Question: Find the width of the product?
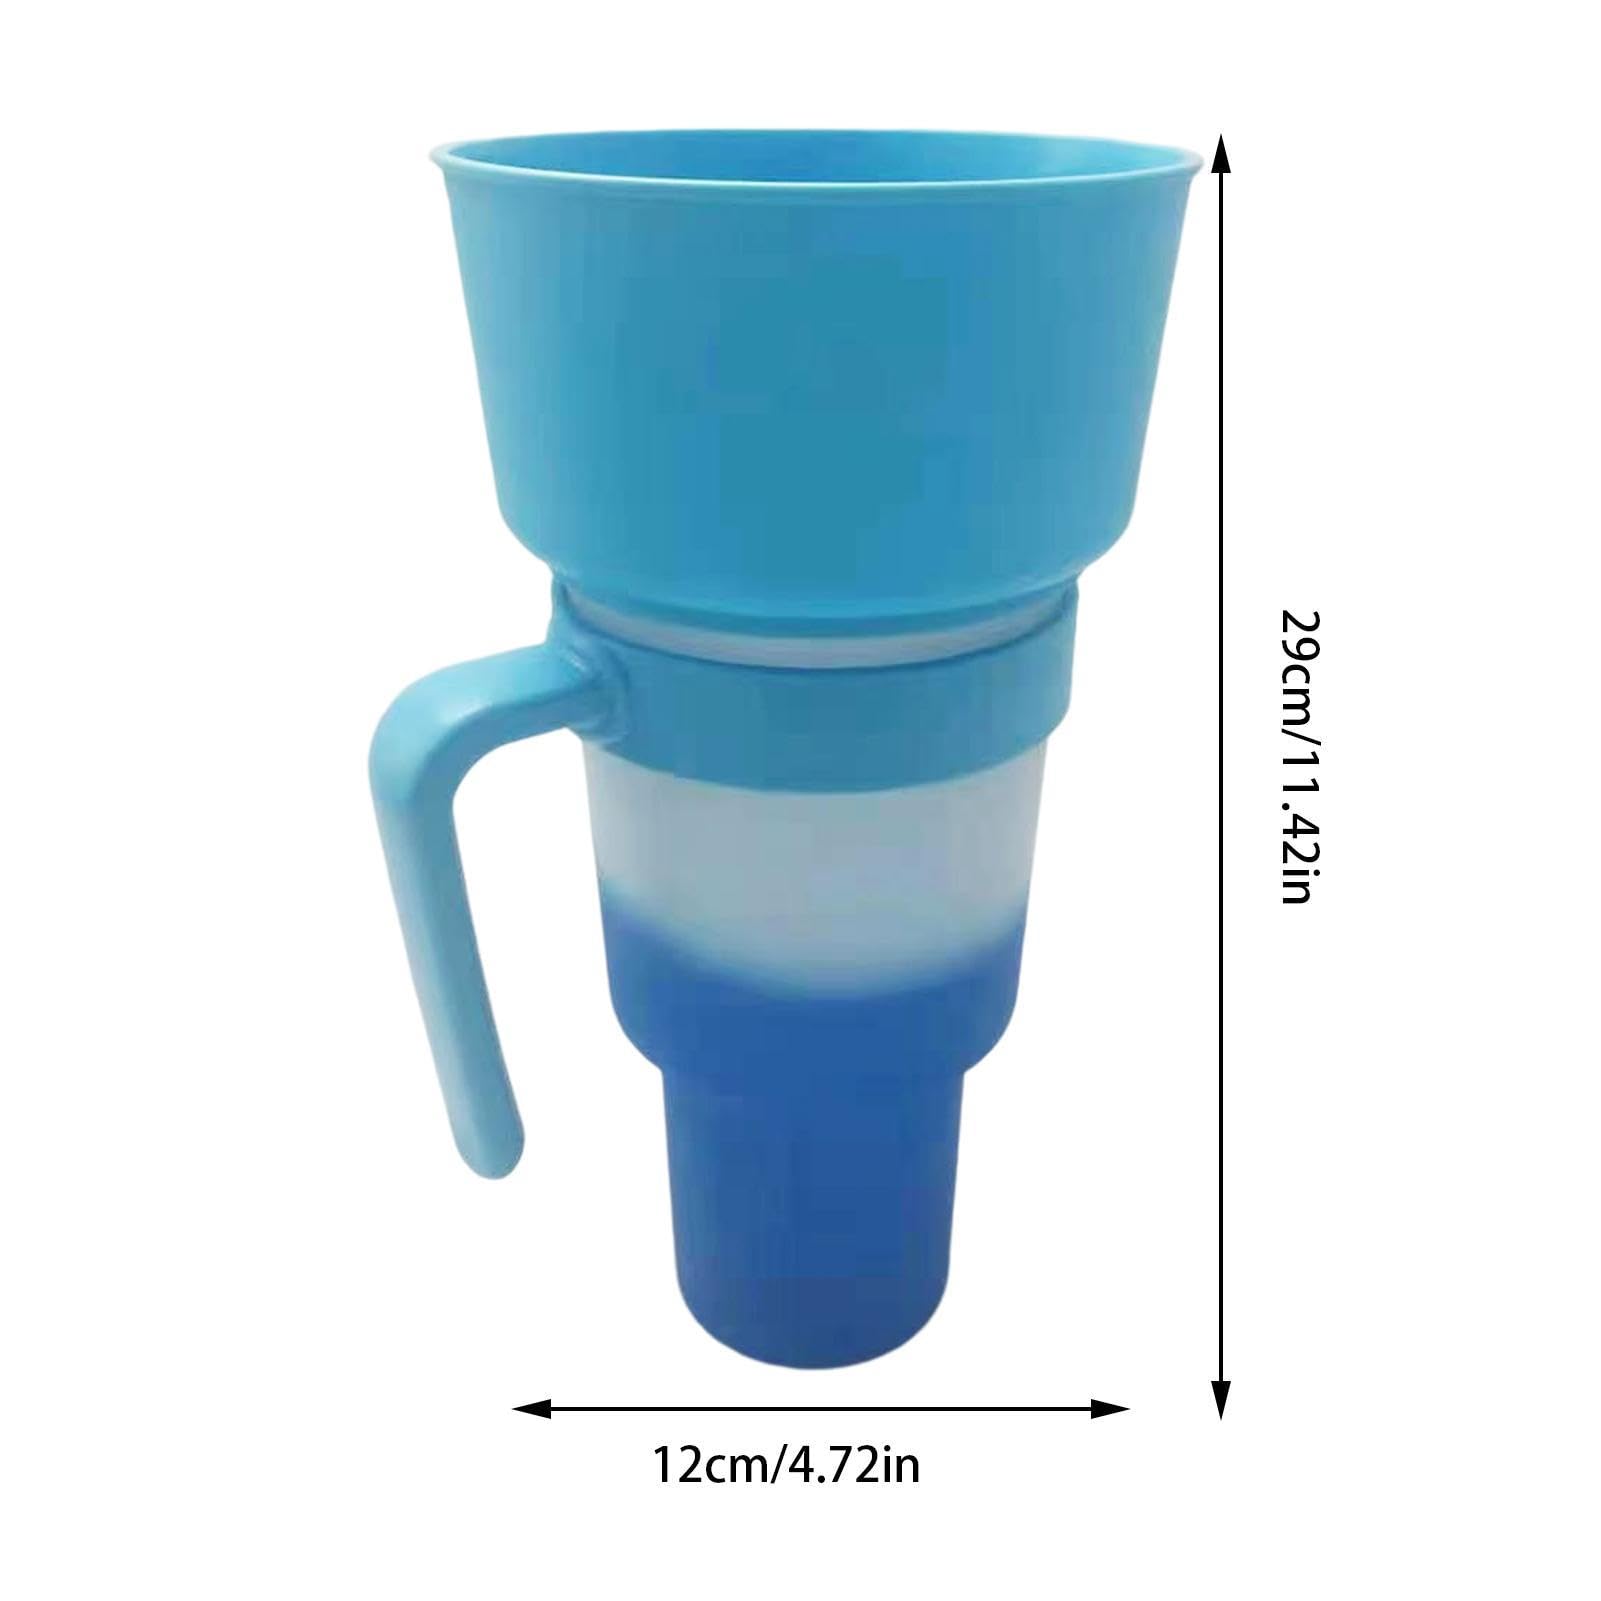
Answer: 12.0 centimetre